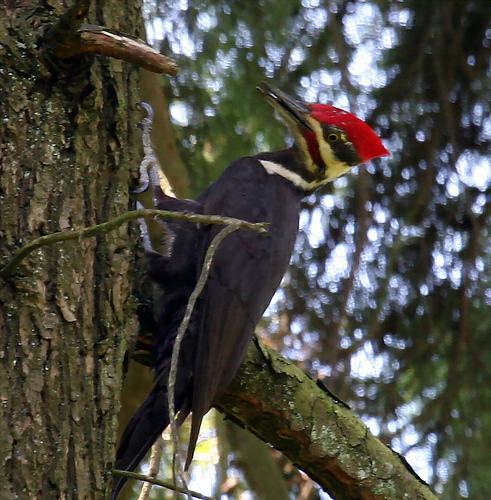
A photo of a pileated woodpecker